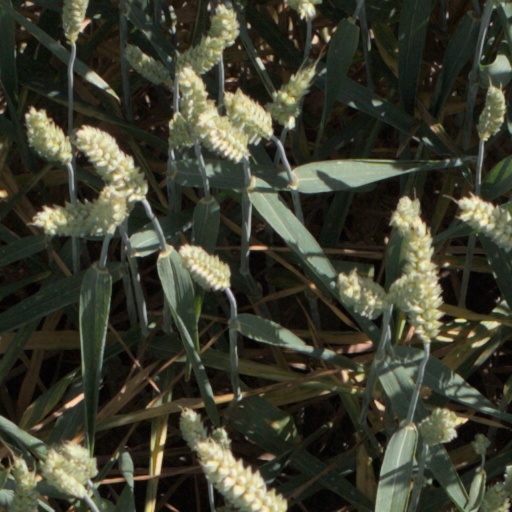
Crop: wheat